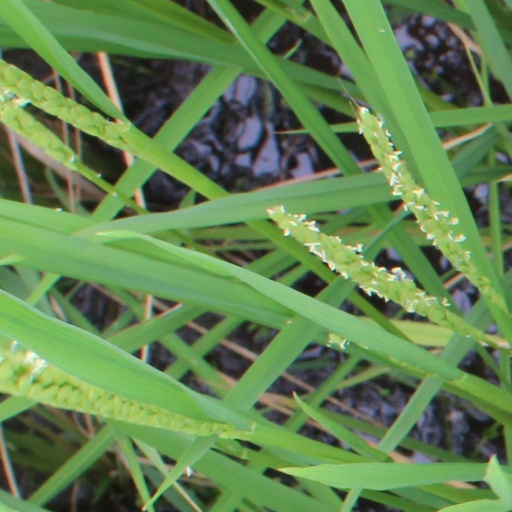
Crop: rice